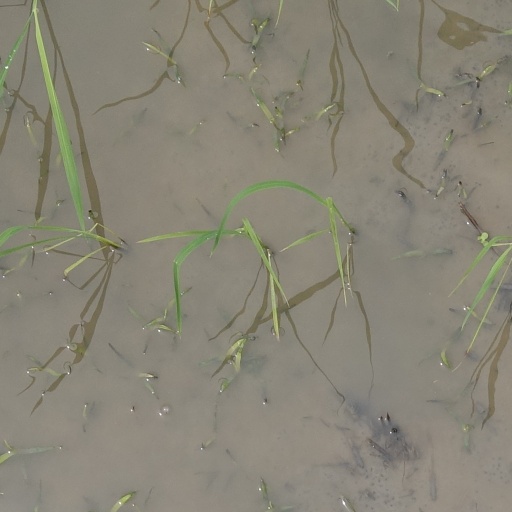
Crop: rice